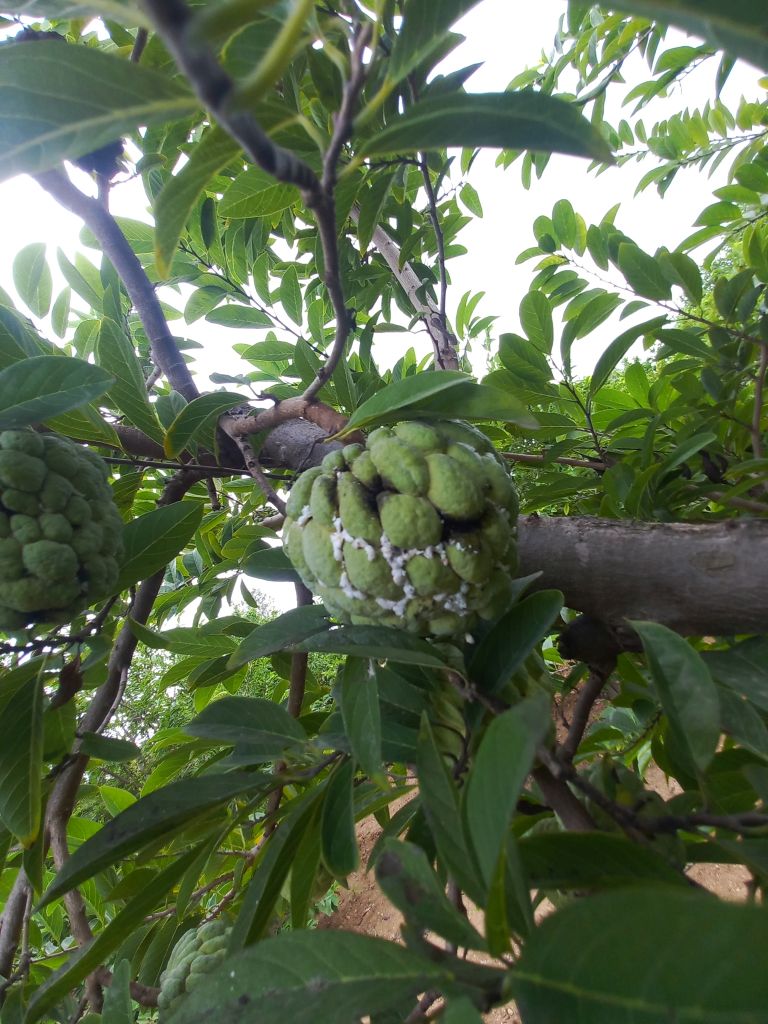
Disease label: Athracnose